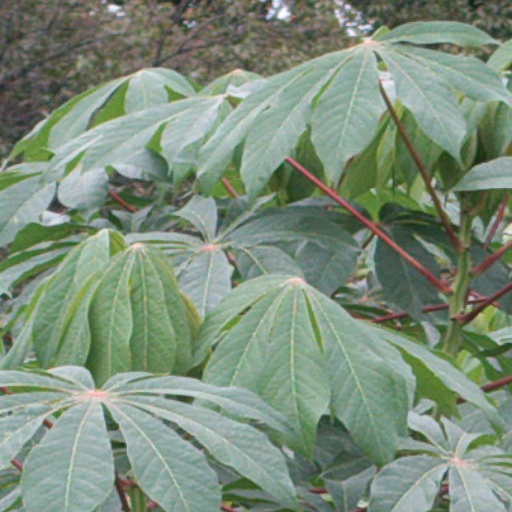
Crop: cassava